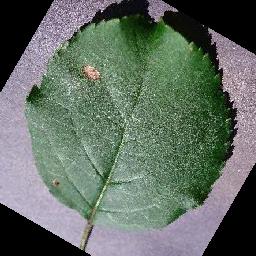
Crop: apple
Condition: black_rot